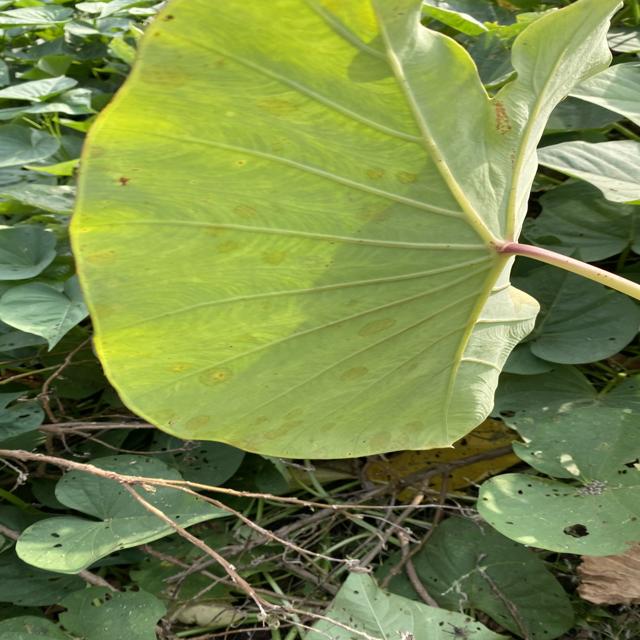
Label: Healthy